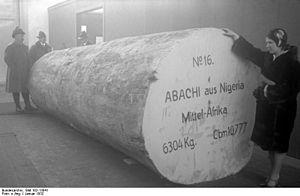
Triplochiton scleroxylon est une espèce d'arbres de la famille des Malvaceae et du genre Triplochiton, présente en Afrique tropicale. Son bois a longtemps été le plus exporté d'Afrique de l'Ouest et du Centre.